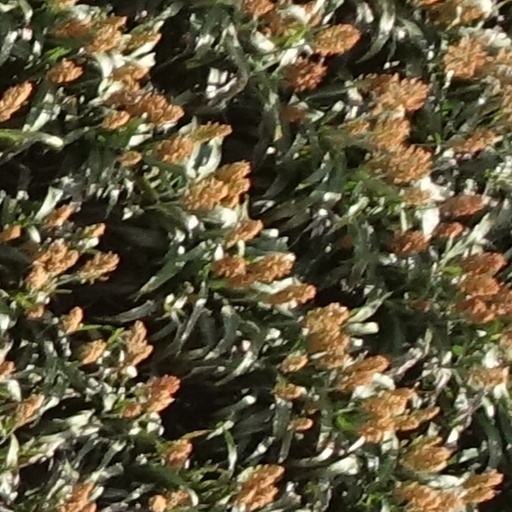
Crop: sorghum